Sèvres

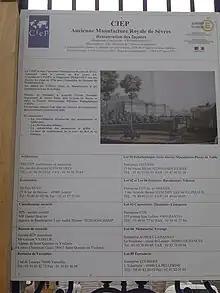
History of the building and description of work

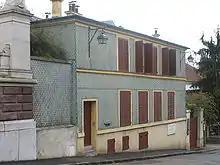
The , where Gambetta died in Sèvres

The current building dates from 1876. This building was classified in the inventory of historical monuments on 30 October 1935. The "Manufacture nationale de Sèvres" is a public establishment manufacturing ceramic in the tradition of the 18th century.